Ole Miss Rebels football

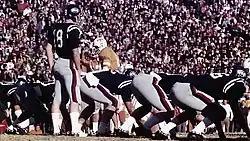
#18 Archie Manning awaiting the snap in a 1969 game against Tennessee

Vaught also made going to postseason play the norm rather than the exception for the Rebel football program. Ole Miss played in 15 consecutive bowl games from 1957 to 1971, a national record at the time. In all, Vaught led Ole Miss to 18 bowl games, posting a 10–8 record. For his efforts, Vaught was named SEC Coach of the Year six times (1947, 1948, 1954, 1955, 1960, 1962).